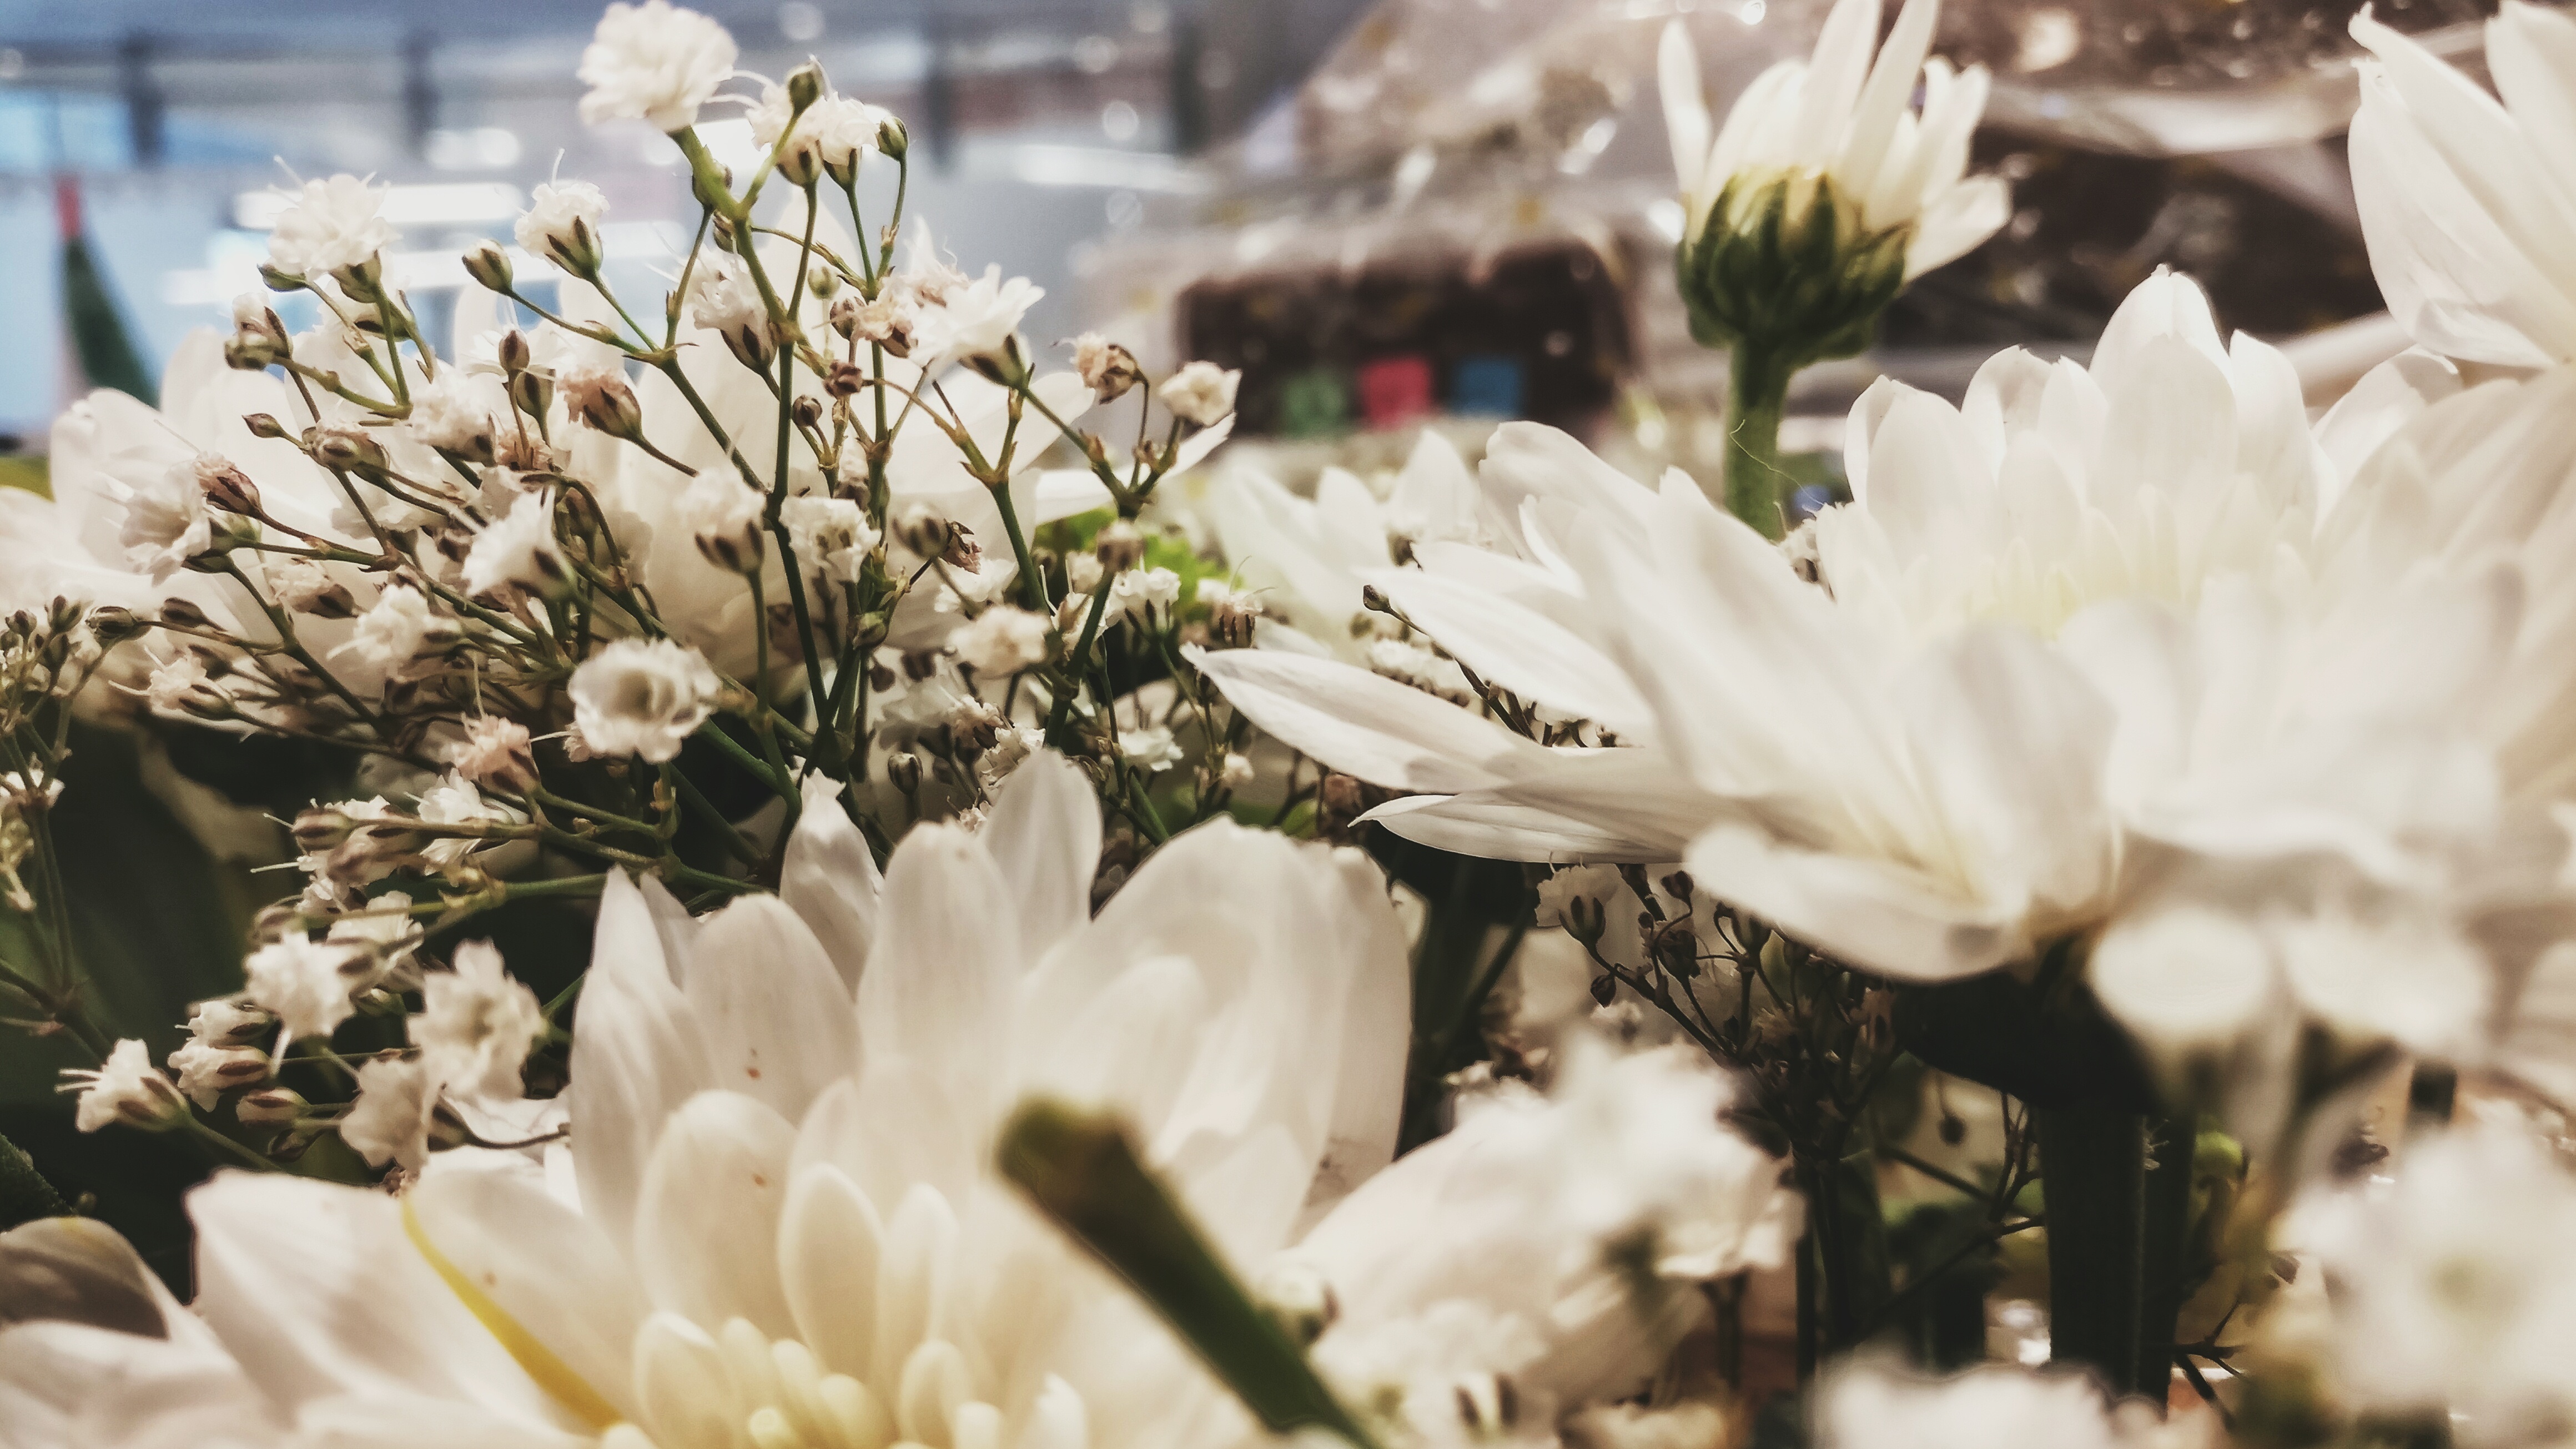
blossom, plant, white, flower, petal, spring, botany, flora, season, wildflower, close up, floristry, macro photography, flowering plant, flower bouquet, floral design, land plant, flower arranging